Angelika Krebs

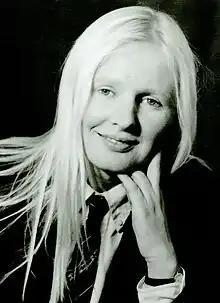
Angelika Krebs

Angelika Krebs (born August 12, 1961, in Mannheim) is a German philosopher.